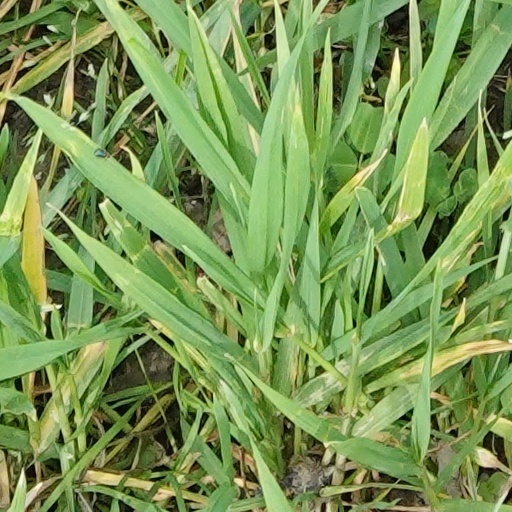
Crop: wheat